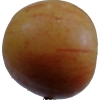
Label: Apple 14